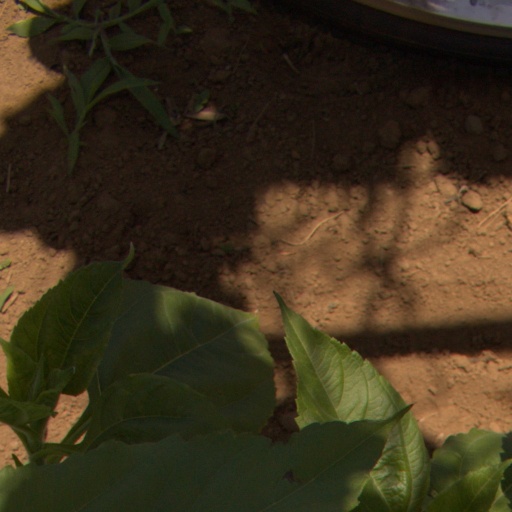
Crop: Jerusalem artichoke